Fratton railway station

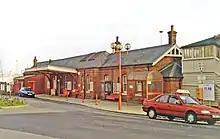
The main station buildings in Selbourne Terrace, Fratton.

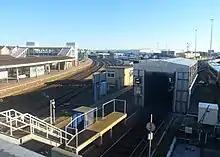
Fratton train wash, the former site of the Southsea Railway island platform

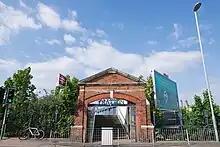
Fratton station pedestrian footbridge in Goldsmith Avenue.

The line through Fratton and into central Portsmouth was laid on the abandoned dry canal bed of the unsuccessful Portsmouth and Arundel Canal, which was opened in 1823 and closed in 1827, after seawater from the canal contaminated some of Portsmouth's fresh water wells. In 1845 parts of this section were sold to the Chichester to Portsmouth Branch Railway company with another section being sold to the company in 1851. The former canal walls are still clearly visible between Fratton and Portsmouth city centre today. Canal barges also had an alternative route to and from Portsmouth via Portsbridge Creek, avoiding the need to move through Portsea Island.